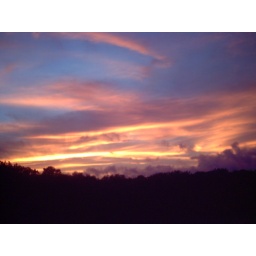
Sunset from a beach house in Higuerote, Venezuela.